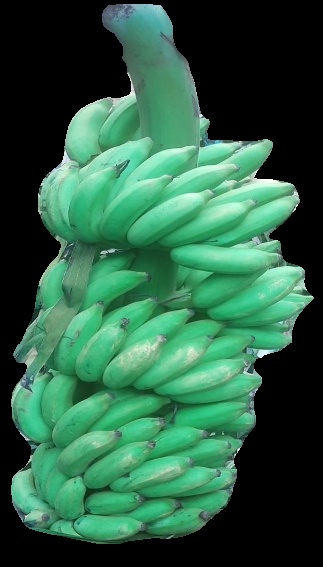
Variety: elakki-bale
Grade: grade1